Sky position (RA, Dec in degrees): 118.423, 29.034
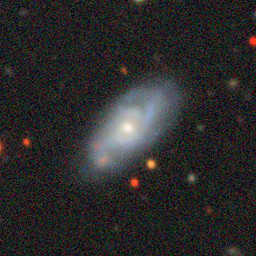
Galaxy morphology: Unbarred Loose Spiral Galaxies